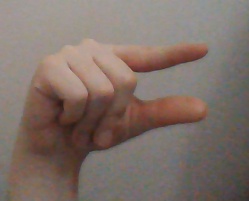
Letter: dal